Abrest

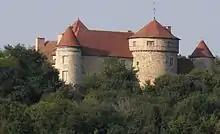
Chateau of Chaussins

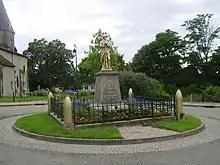
Abrest War memorial, Jean-Moulin Square

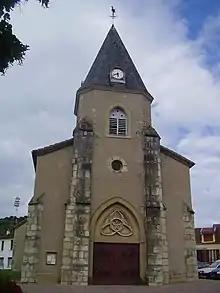
Abrest Church

Since early 2006, the town has had a community centre and a municipal library located on the "" - on the sloping part of the D426 - with 28 parking spaces, two for people with disabilities and reduced mobility.